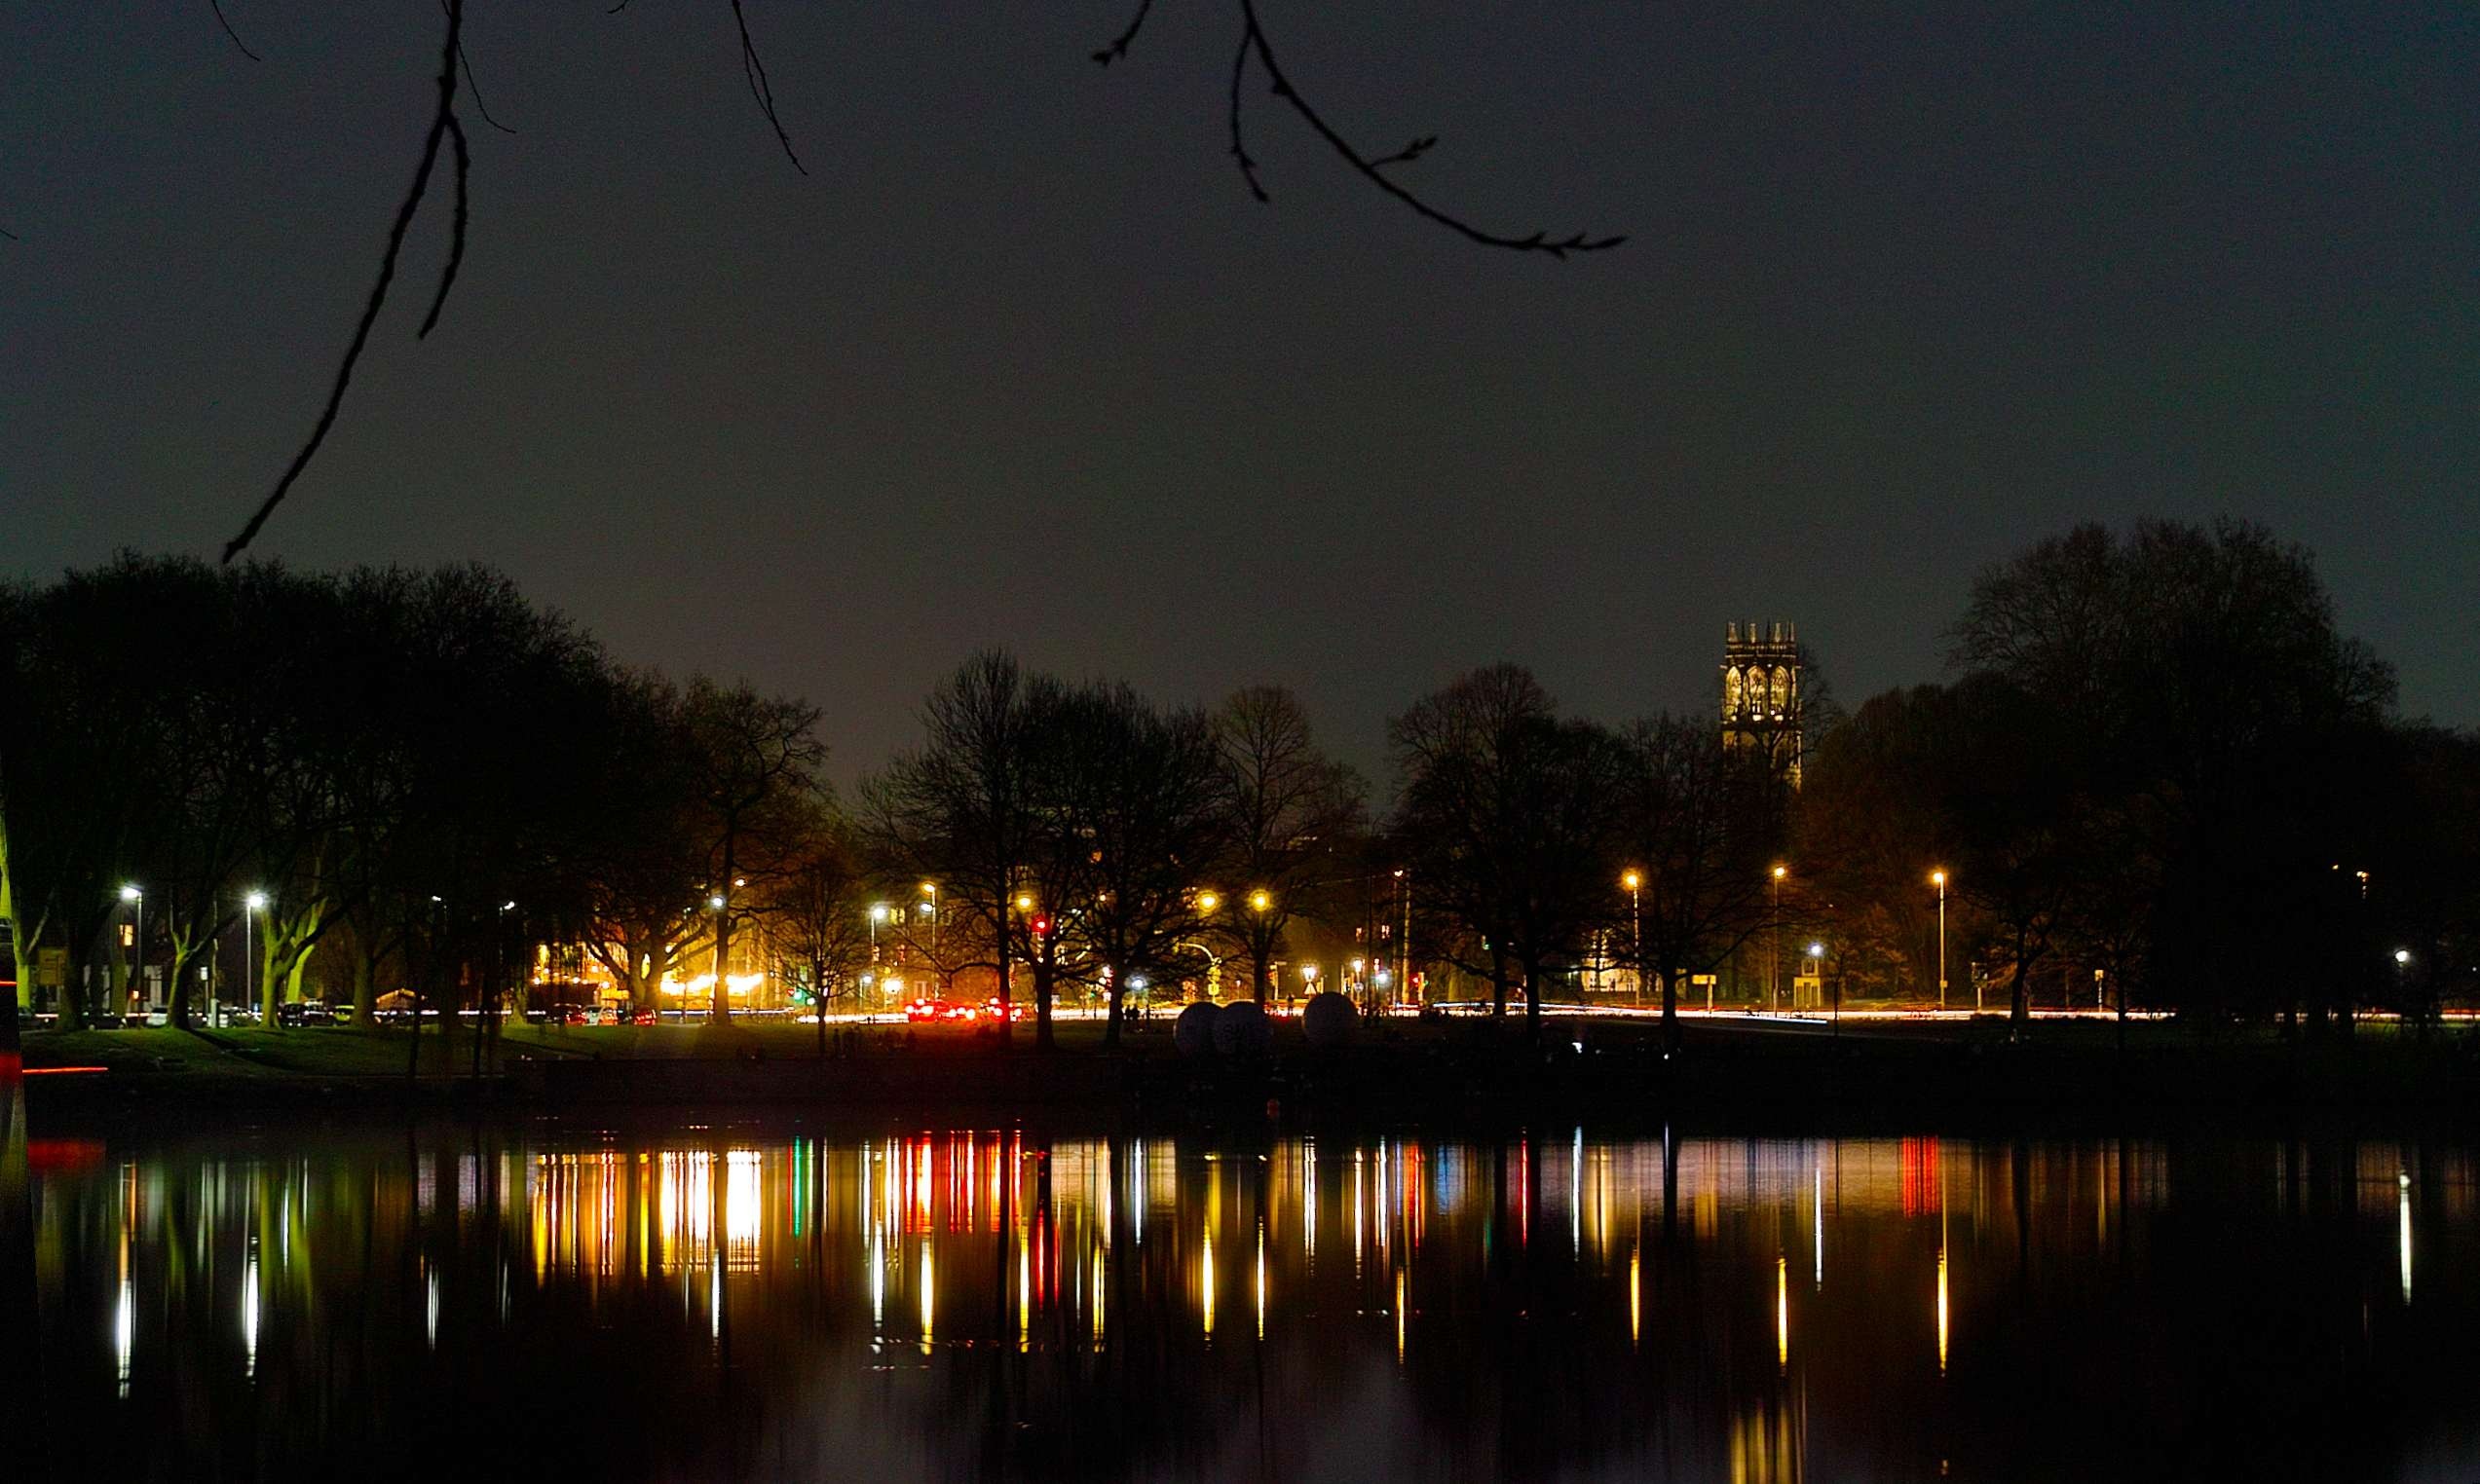
light, night, morning, dawn, panorama, dusk, evening, reflection, lights, munster, aasee